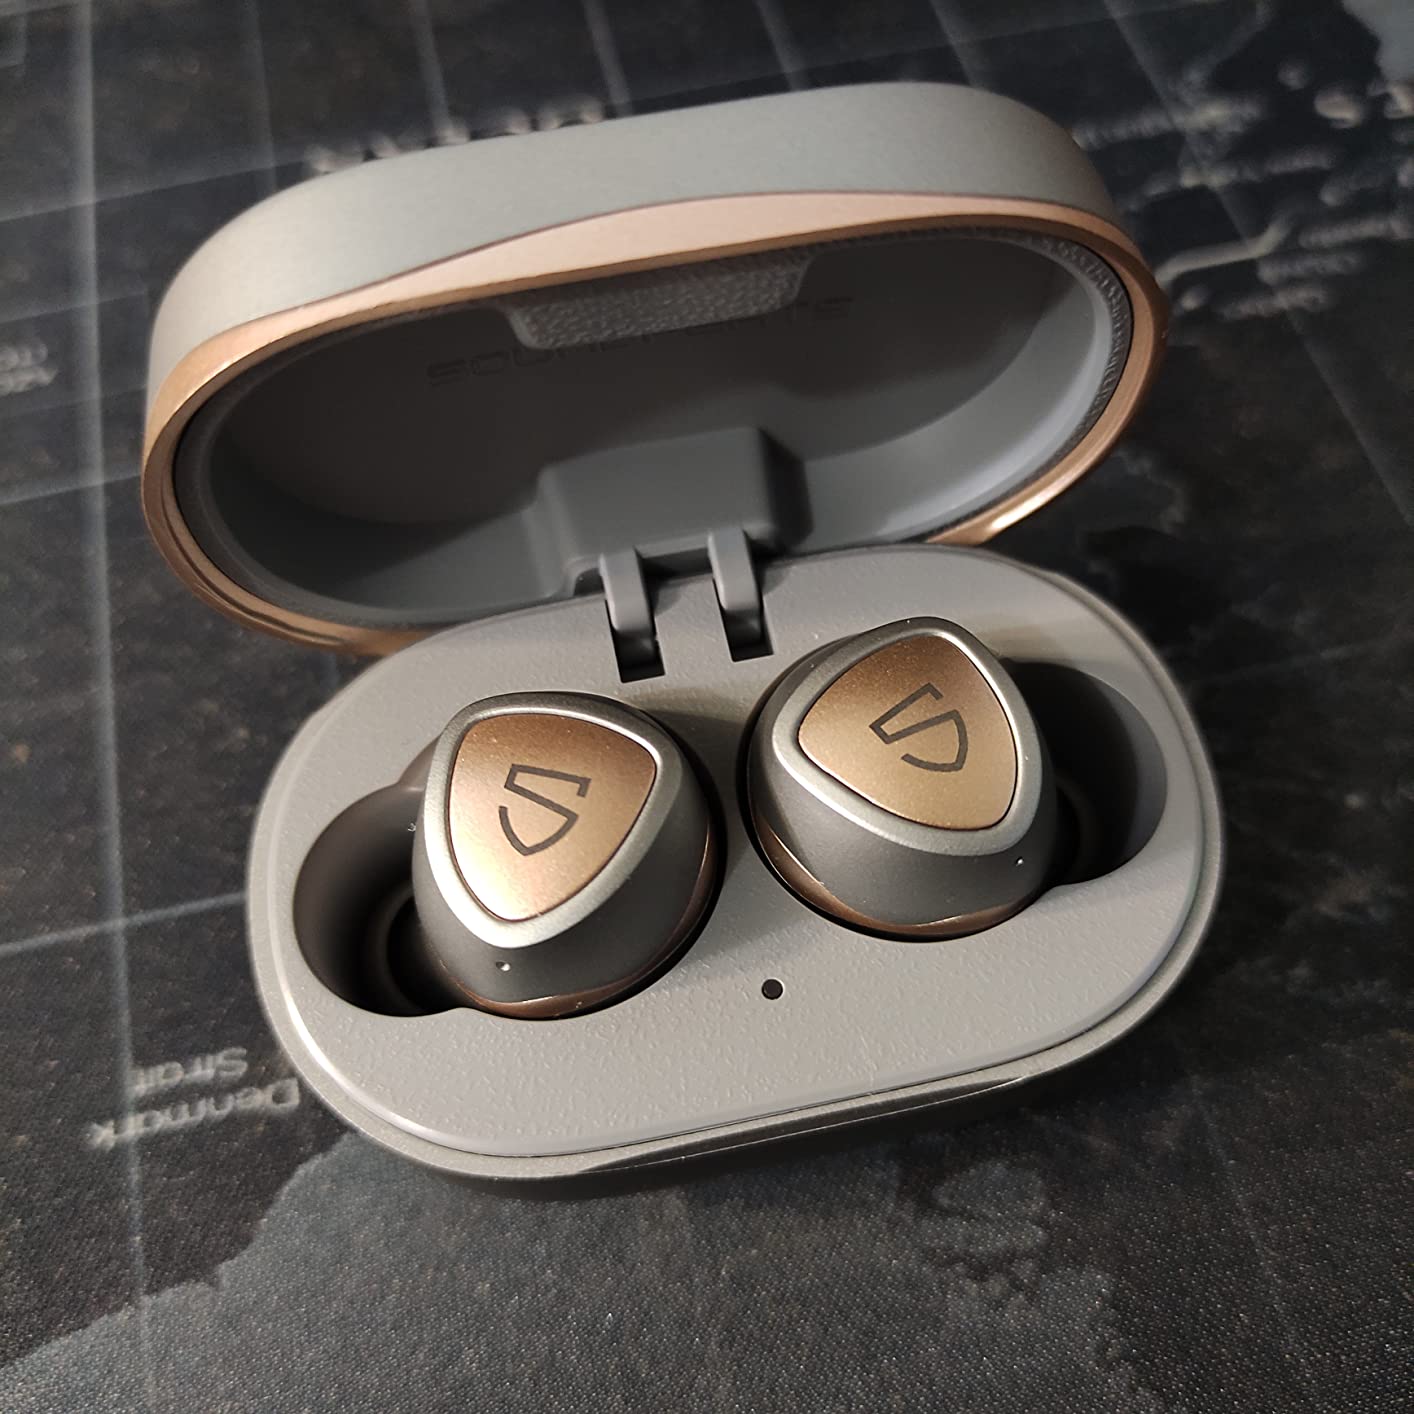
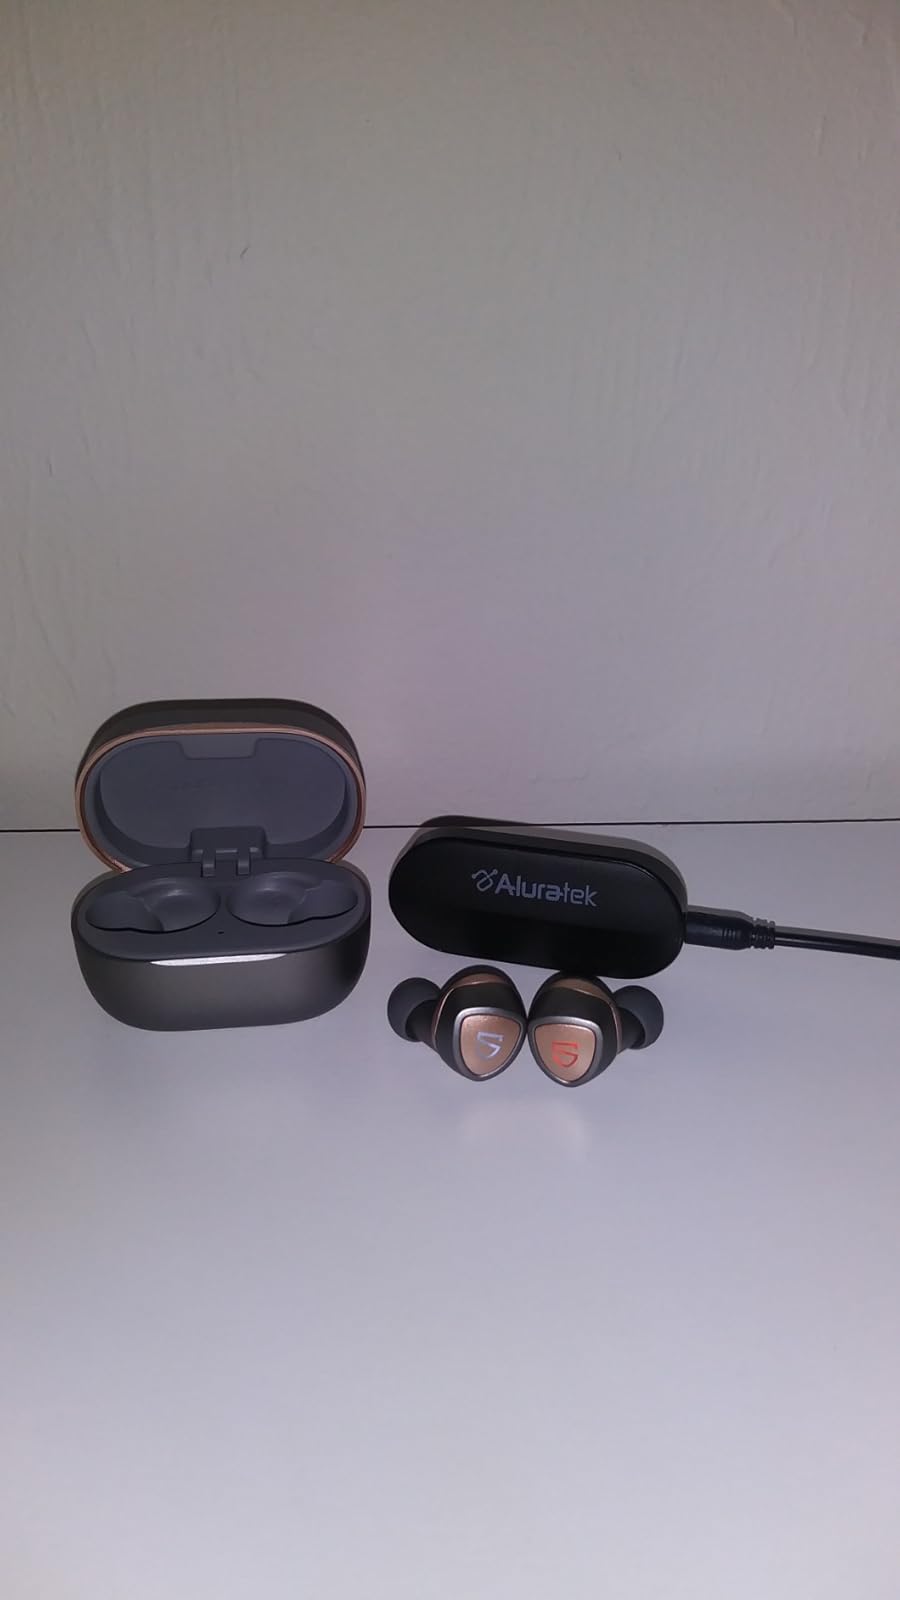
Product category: earbuds
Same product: yes